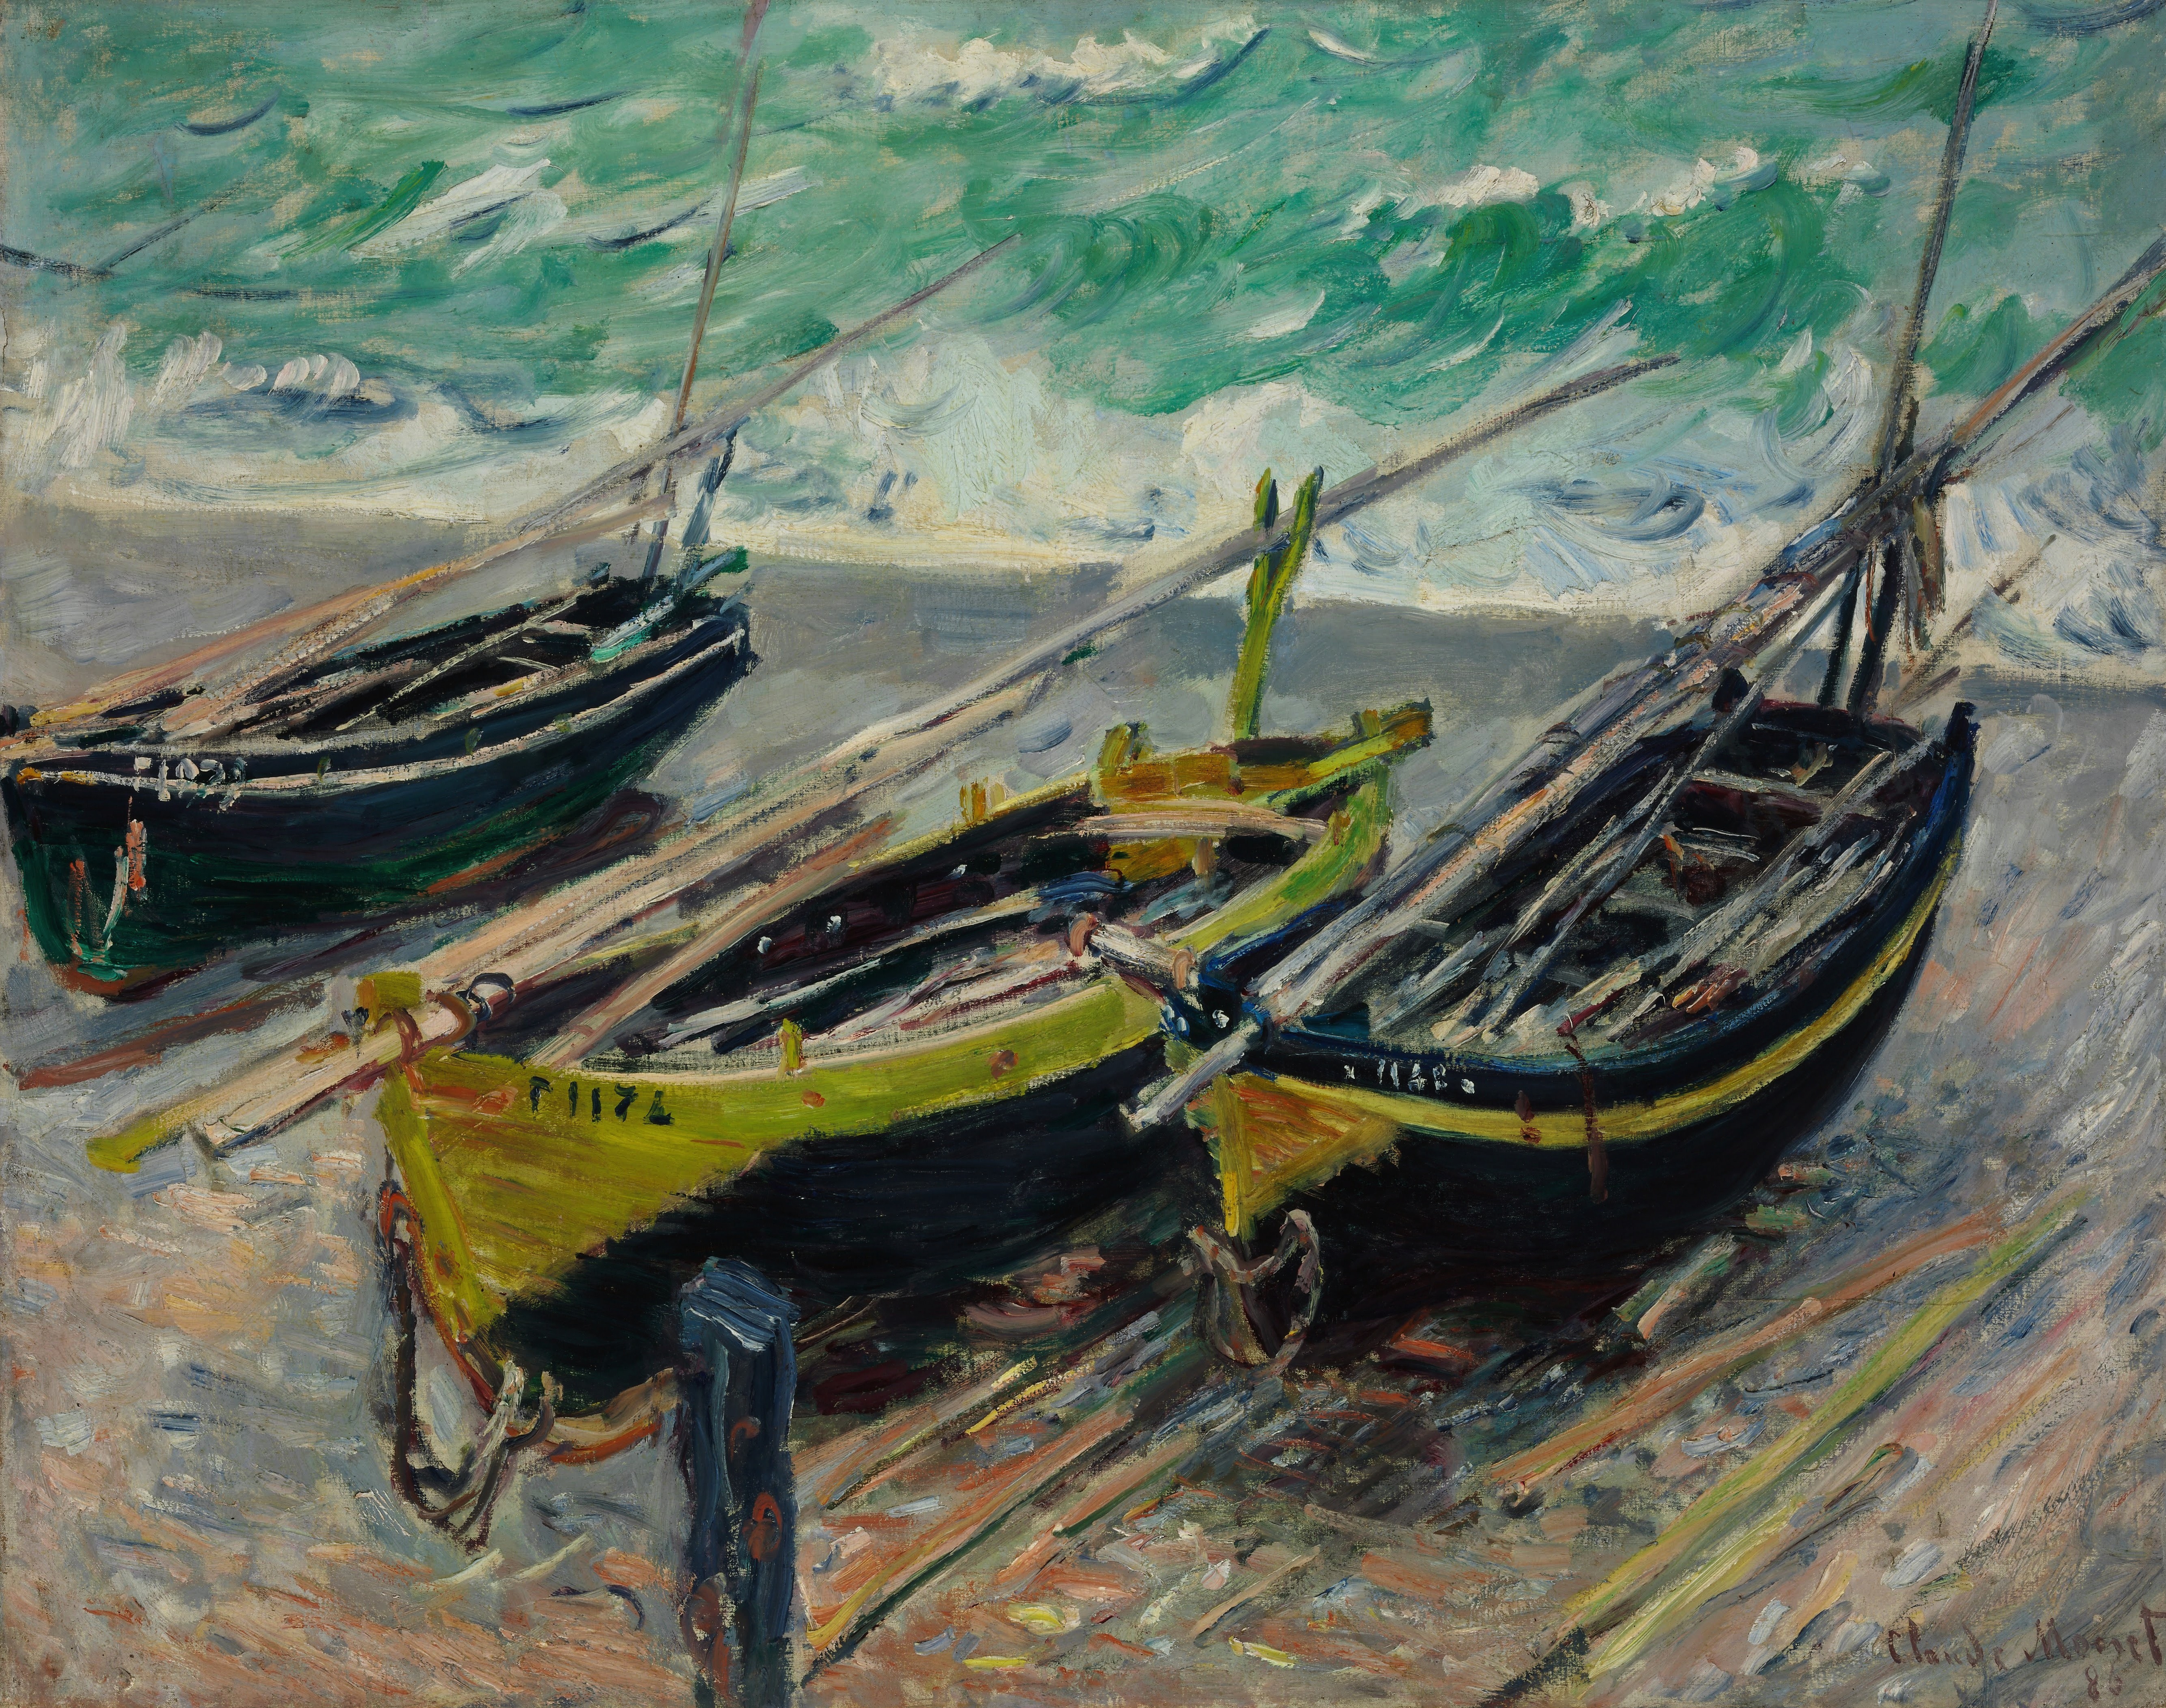
beach, landscape, sea, water, nature, ocean, sky, boat, vehicle, artistic, sailboat, painting, outside, waves, clouds, boats, watercraft, barque, fishing vessel, galleon, oil on canvas, watercraft rowing, caravel, claude monet